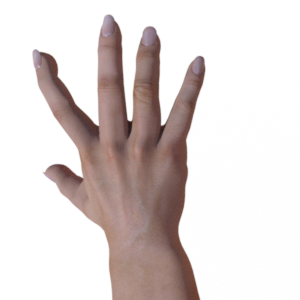
Label: paper